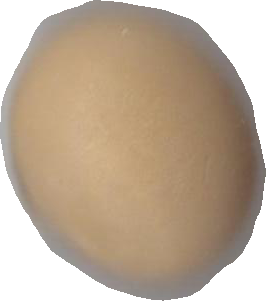
Variety: Dega